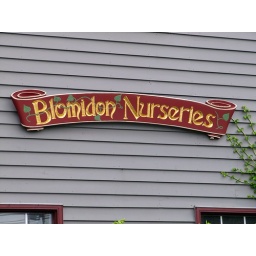
Huge flower / plant / tree nursery located in Wolfville.